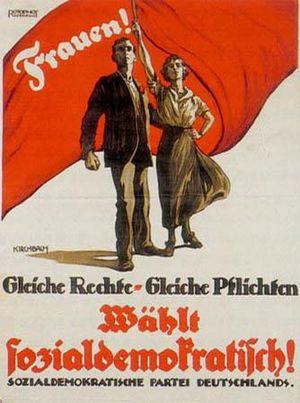
Les femmes pendant la Première Guerre mondiale ont connu une mobilisation sans précédent. La plupart d'entre elles ont remplacé les hommes enrôlés dans l'armée en occupant des emplois civils ou dans des usines de fabrication de munitions. Plusieurs centaines de milliers ont servi dans les différentes armées dans des fonctions de soutien, par exemple en tant qu'infirmières. Certaines, en Russie par exemple, ont participé aux combats. D'autres encore sont restées inconditionnellement pacifistes.
La révolution allemande est une période de l'histoire de l'Allemagne correspondant à la fin de l'Empire allemand. Amorcée en octobre 1918 par des mutineries, la formation de conseils de soldats puis de conseils ouvriers, elle voit :
La condition féminine sous la république de Weimar concerne la place des femmes dans la société allemande entre 1919 et 1933. Elle se caractérise par l'obtention de nouveaux droits politiques, une meilleure insertion sur le marché du travail et une relative libération par rapport à l'époque impériale, malgré de nombreuses difficultés et la persistance de fortes différences avec les hommes. Ces acquis sont balayés dès le début du régime nazi.